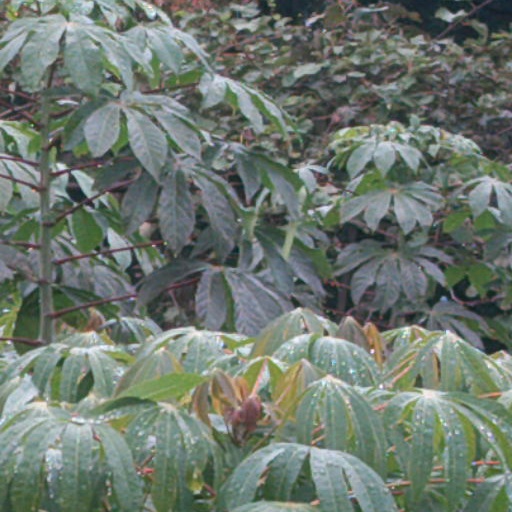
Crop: cassava